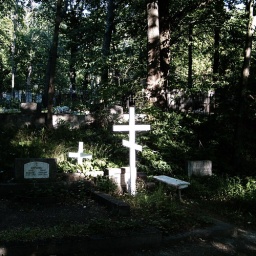
This cross seemed to be glowing white in the surrounding green.